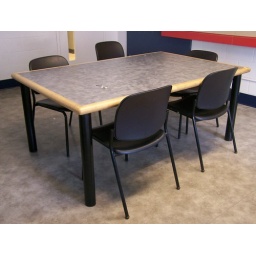
These are the desks and chairs in my classroom 240E.